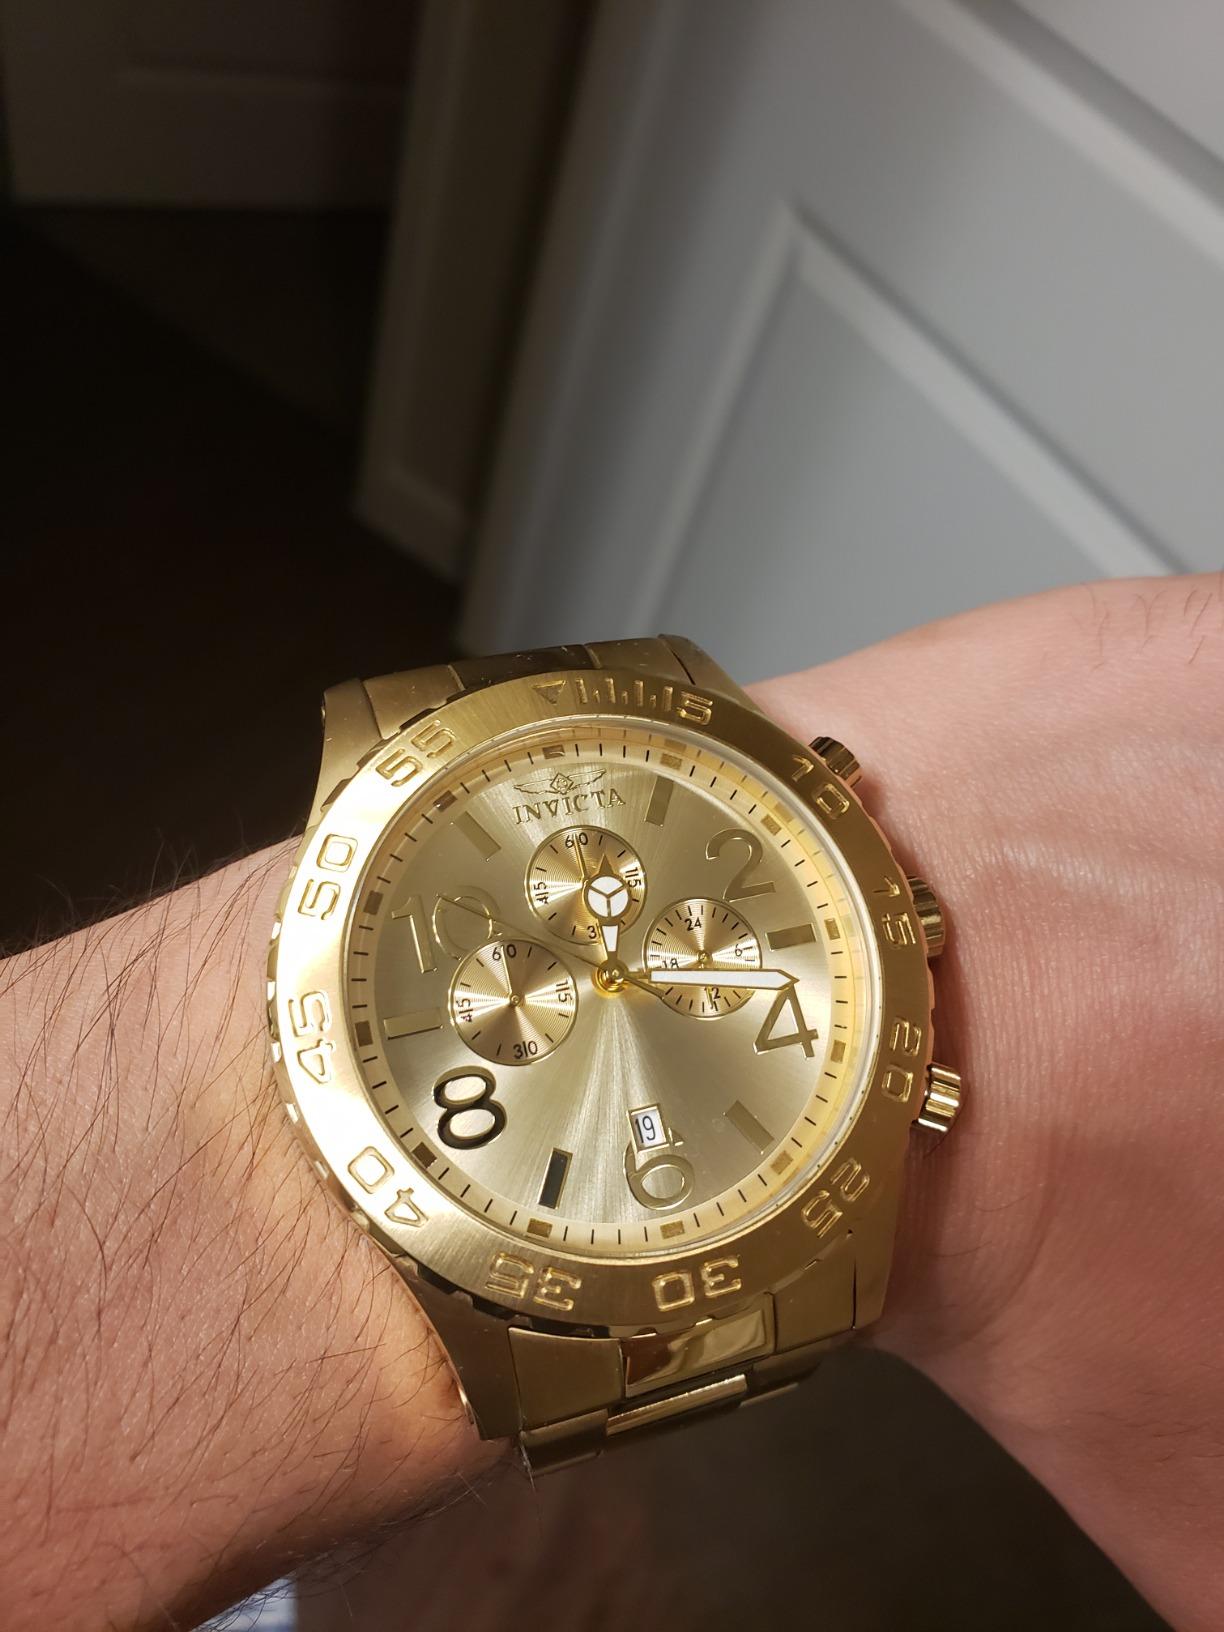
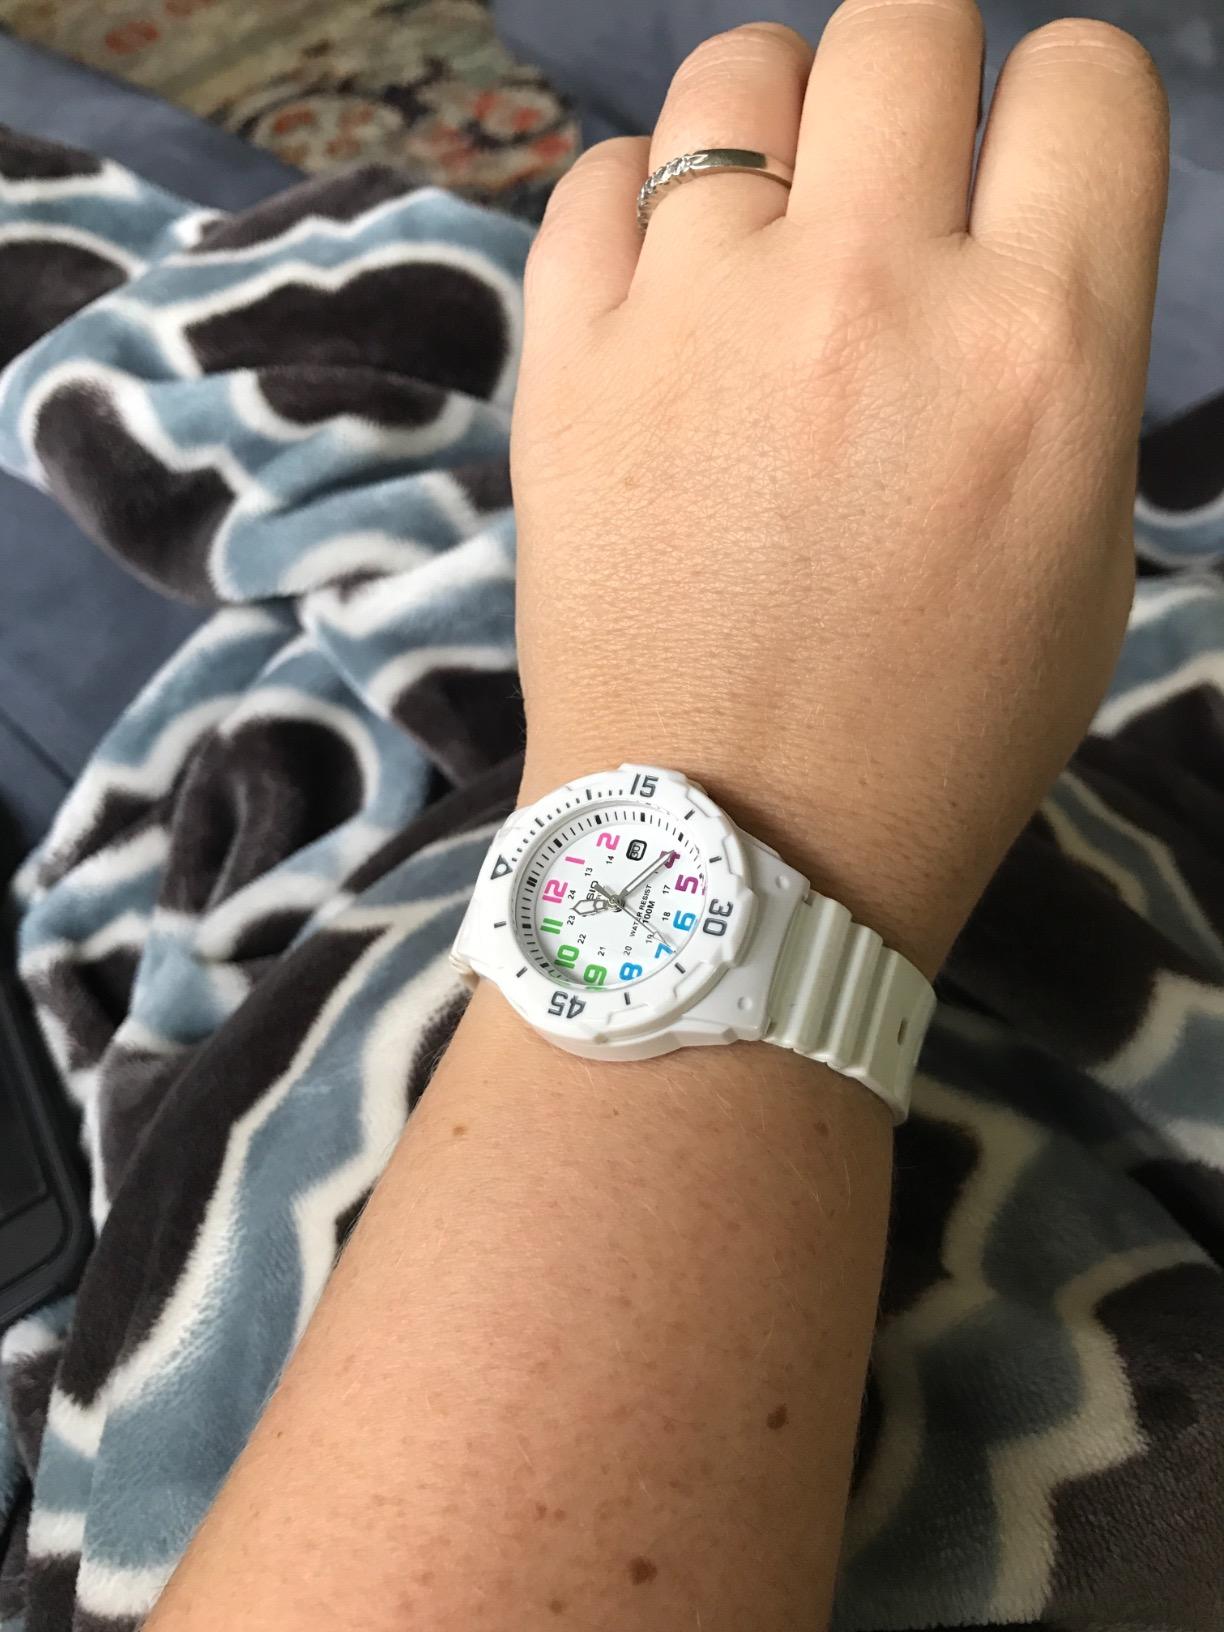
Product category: accessories_watch
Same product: no